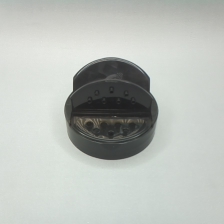
Color: black
Cap type: dual flip-top cap